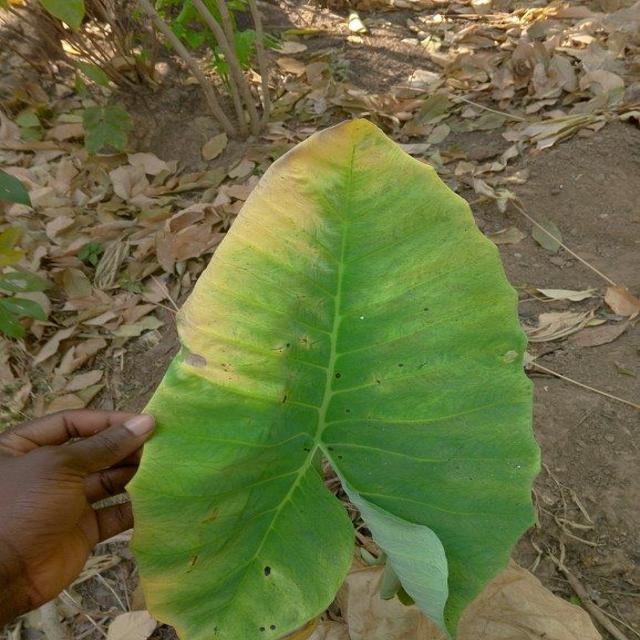
Label: Late_Blight